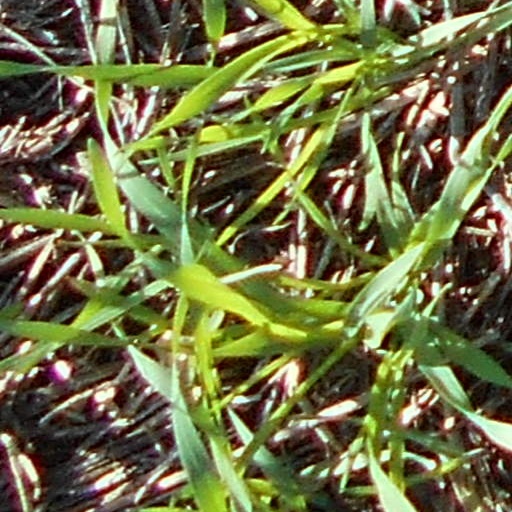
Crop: wheat